Nicole Elgrissy

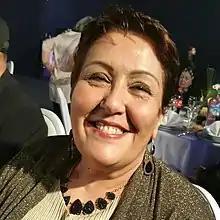
Nicole Elgrissy in 2016

Nicole Elgrissy (Casablanca, September 23, 1958), is a Moroccan writer and activist.